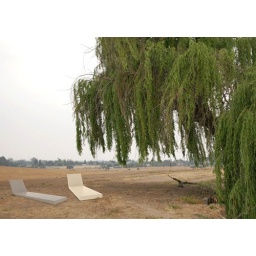
This is a scene of the Yer lounge placed by Yosemite lake in Merced, CA